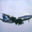
Label: airplane